Kingfisher Calendar

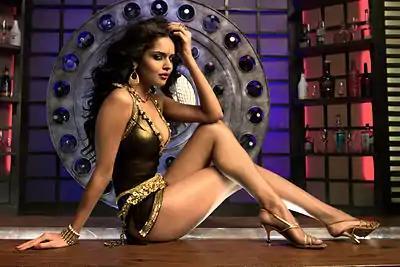
Nathalia Kaur, winner of the Kingfisher Calendar Model Hunt 2012

The "Kingfisher Calendar Model Hunt," now known as "Kingfisher Supermodels" is an annual competition to select a model for the annual calendar. Started in 2010, the competition has been televised by NDTV Good Times. The format includes competing 10 women in a reality show across 13 episodes.